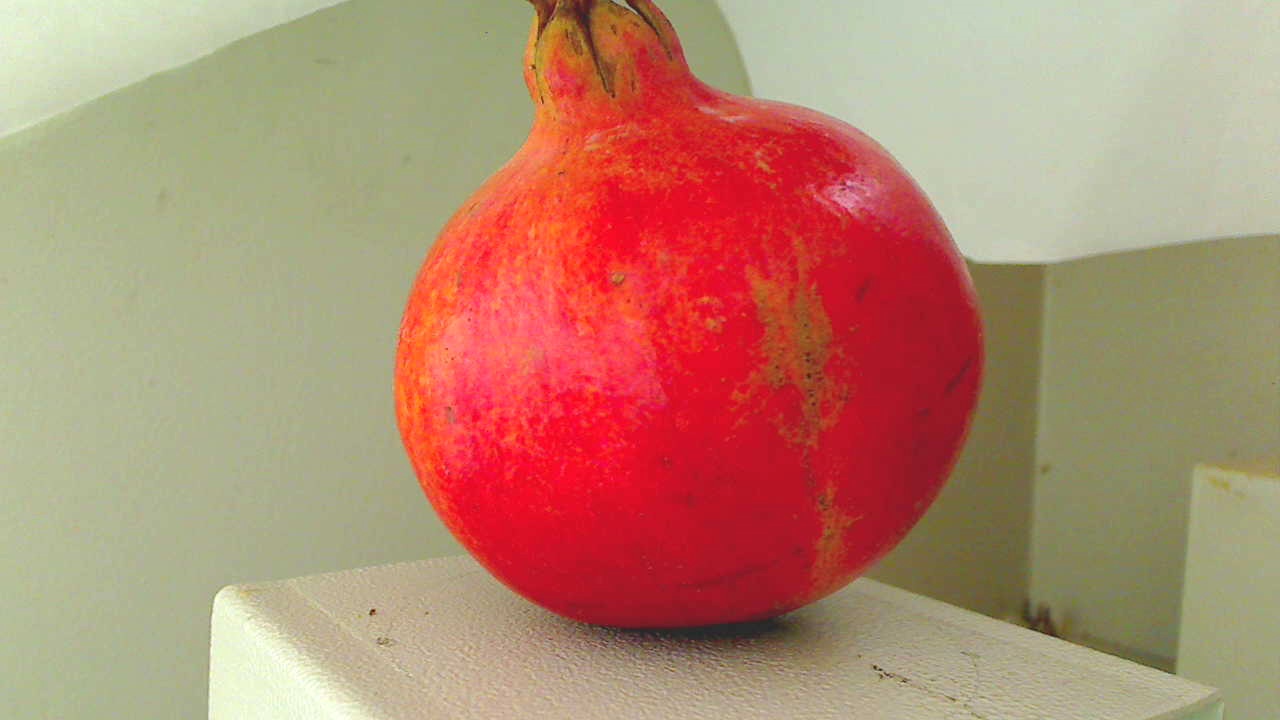
Grade: grade-2
Quality: quality-2